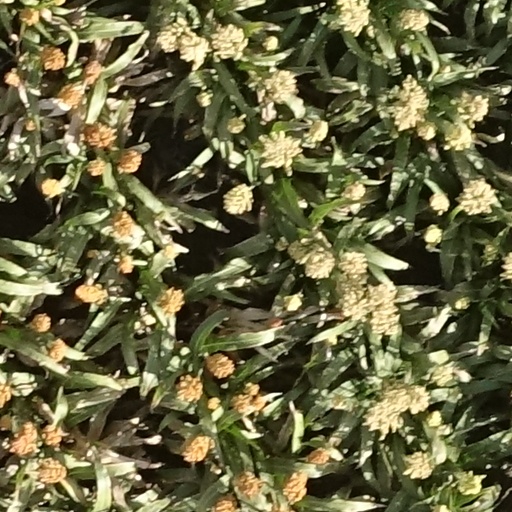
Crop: sorghum